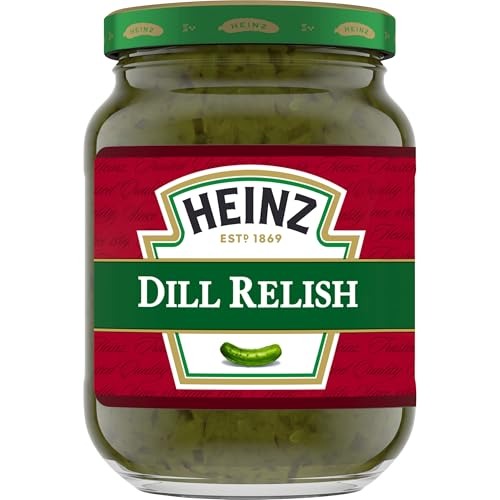
Item Name: Heinz Dill Relish, 10 oz
Bullet Point 1: One 10 fl. oz. jar of Heinz Dill Relish
Bullet Point 2: Sweet, Tangy, Savory and improved with dill flavor
Bullet Point 3: Produced from best quality vegetables and spices
Bullet Point 4: Easy to store, reclosable glass jar which keep the relish fresh
Bullet Point 5: Spice up your meal without forgoing your kosher diet
Value: 10.0
Unit: Ounce

Price: 7.295